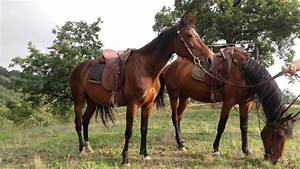
Label: cavallo